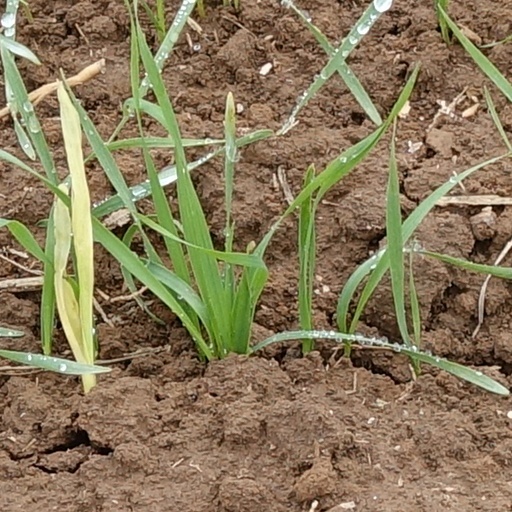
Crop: wheat